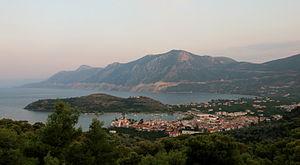
Le Dème d'Épidaure est une circonscription administrative de la Périphérie du Péloponnèse, dans le district régional d'Argolide. Il tient son nom d'une ancienne cité grecque.